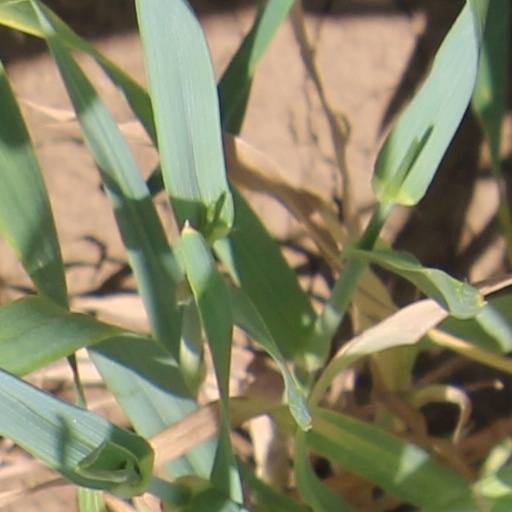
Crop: wheat